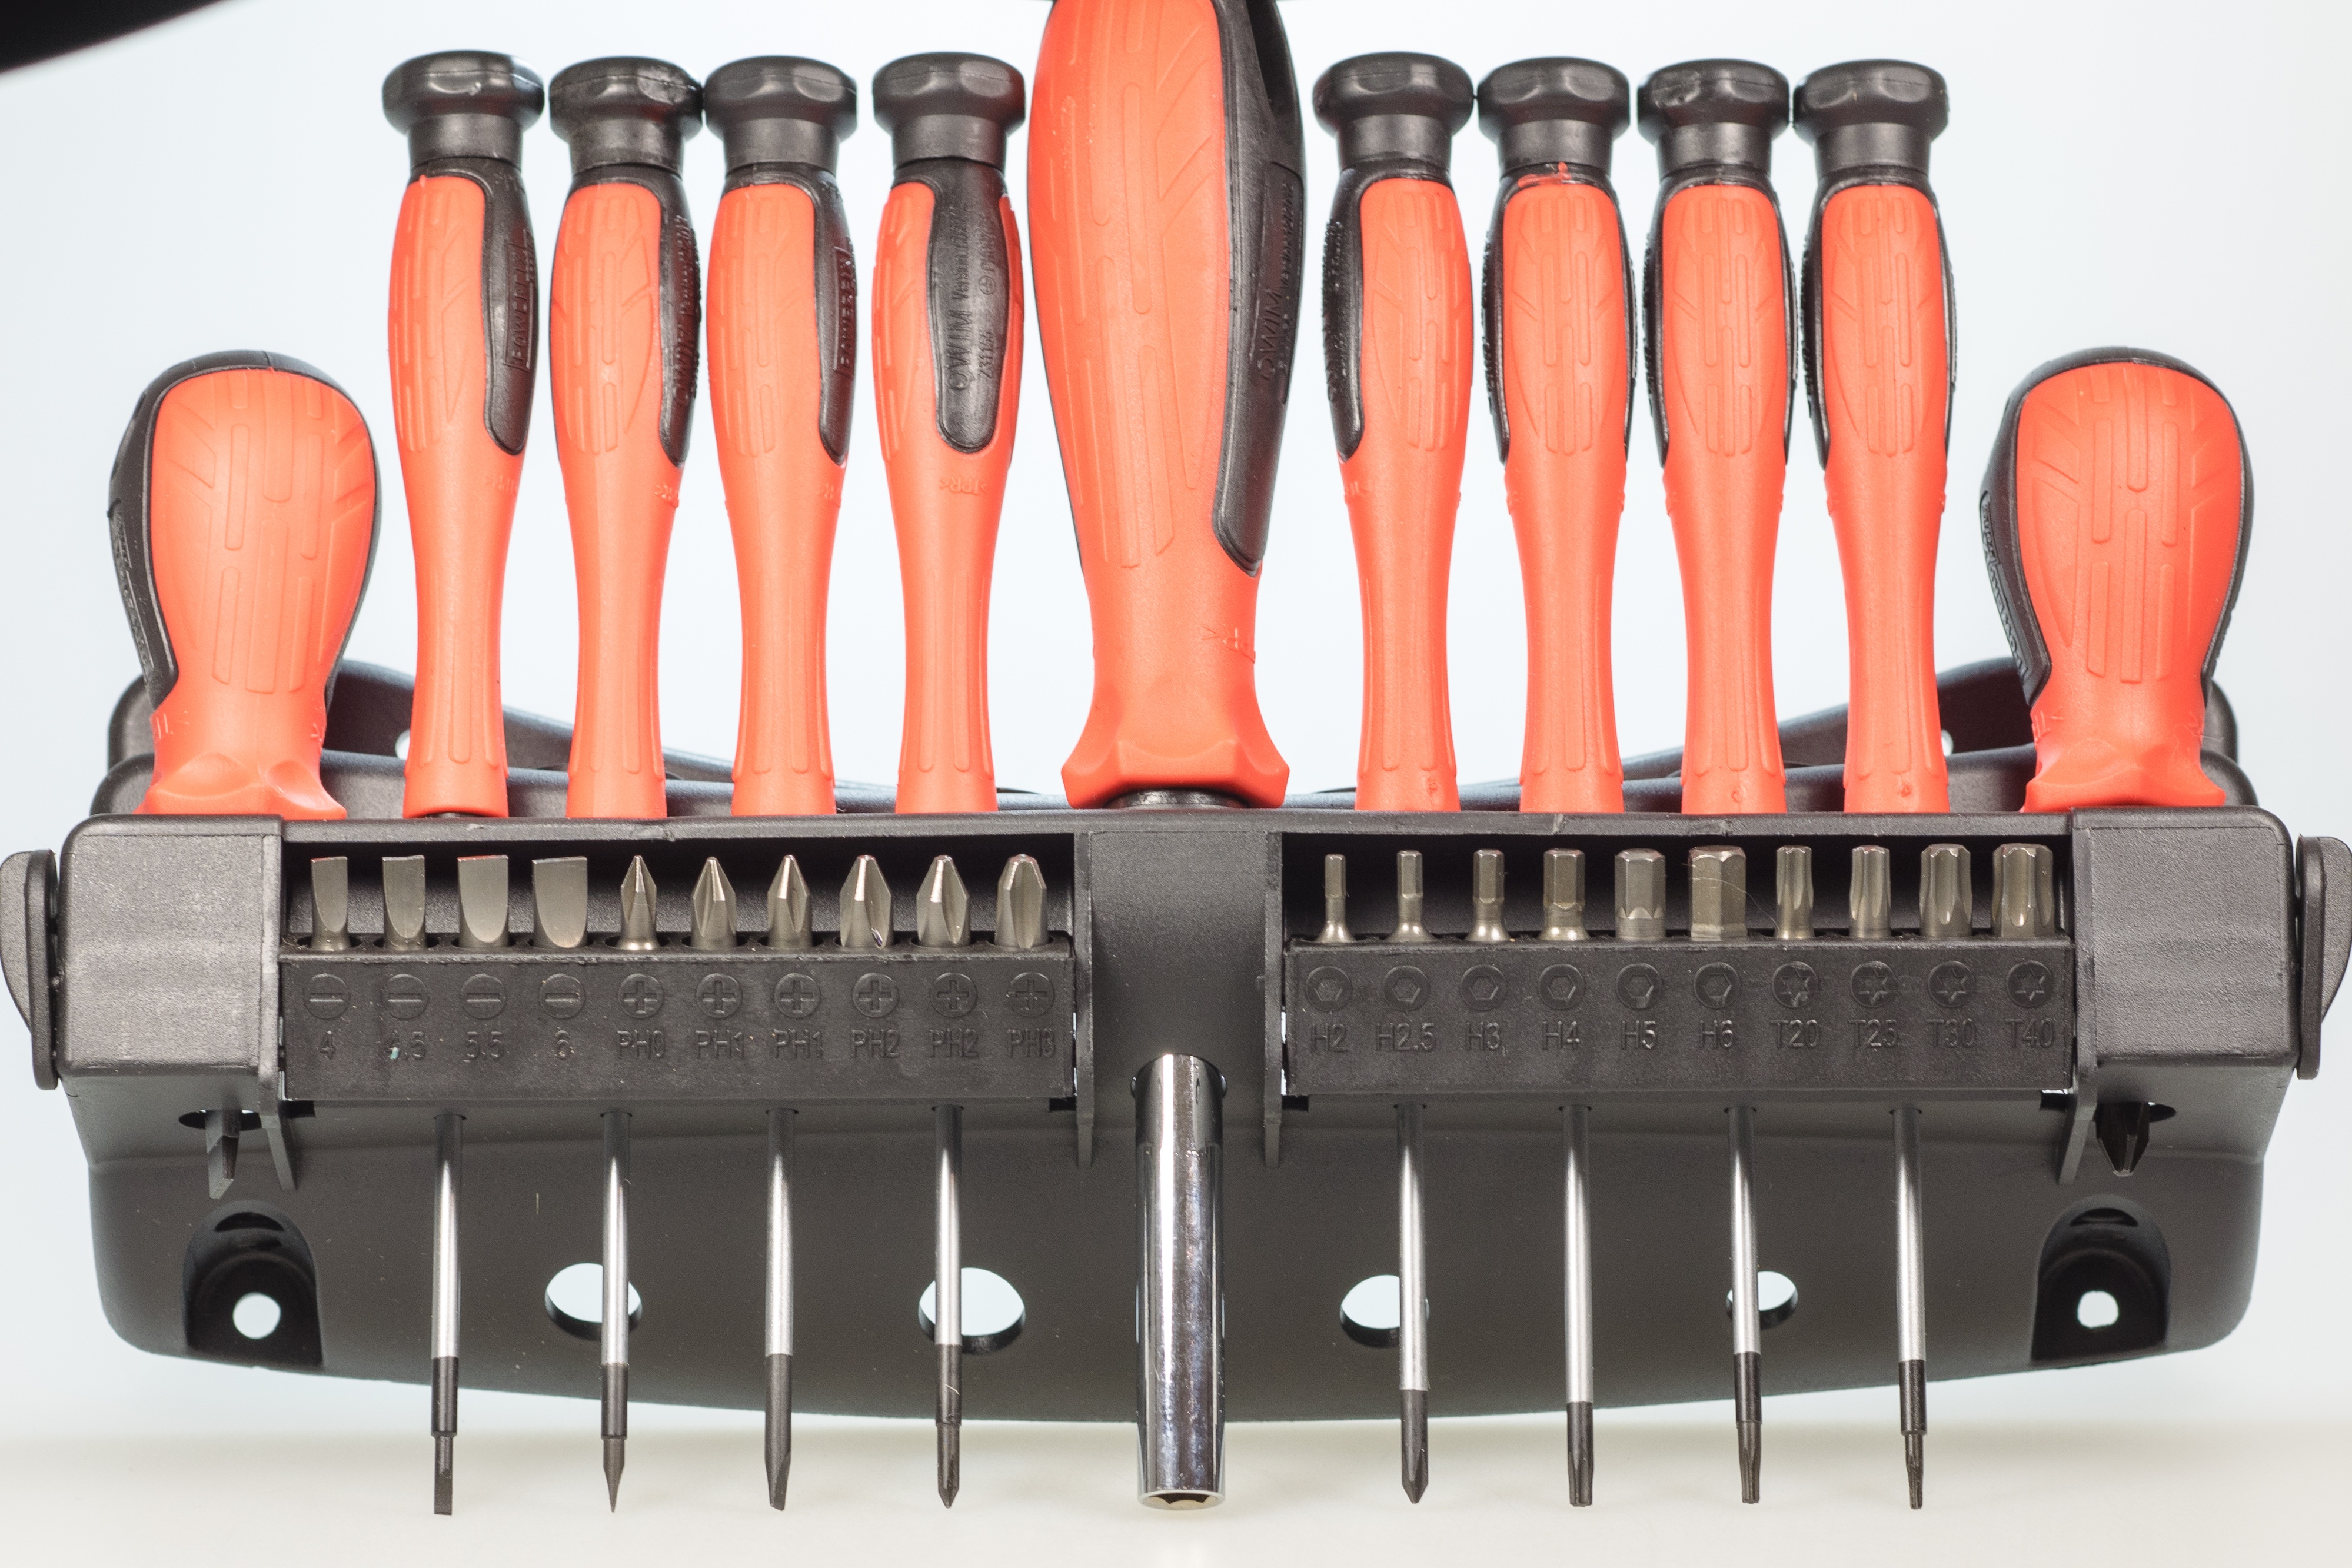
work, tool, red, metal, set, craft, product, background, tools, head, hardware, detail, phillips, screwdriver, bits, screwdrivers, faceplate, tool kit, tool set, set tool